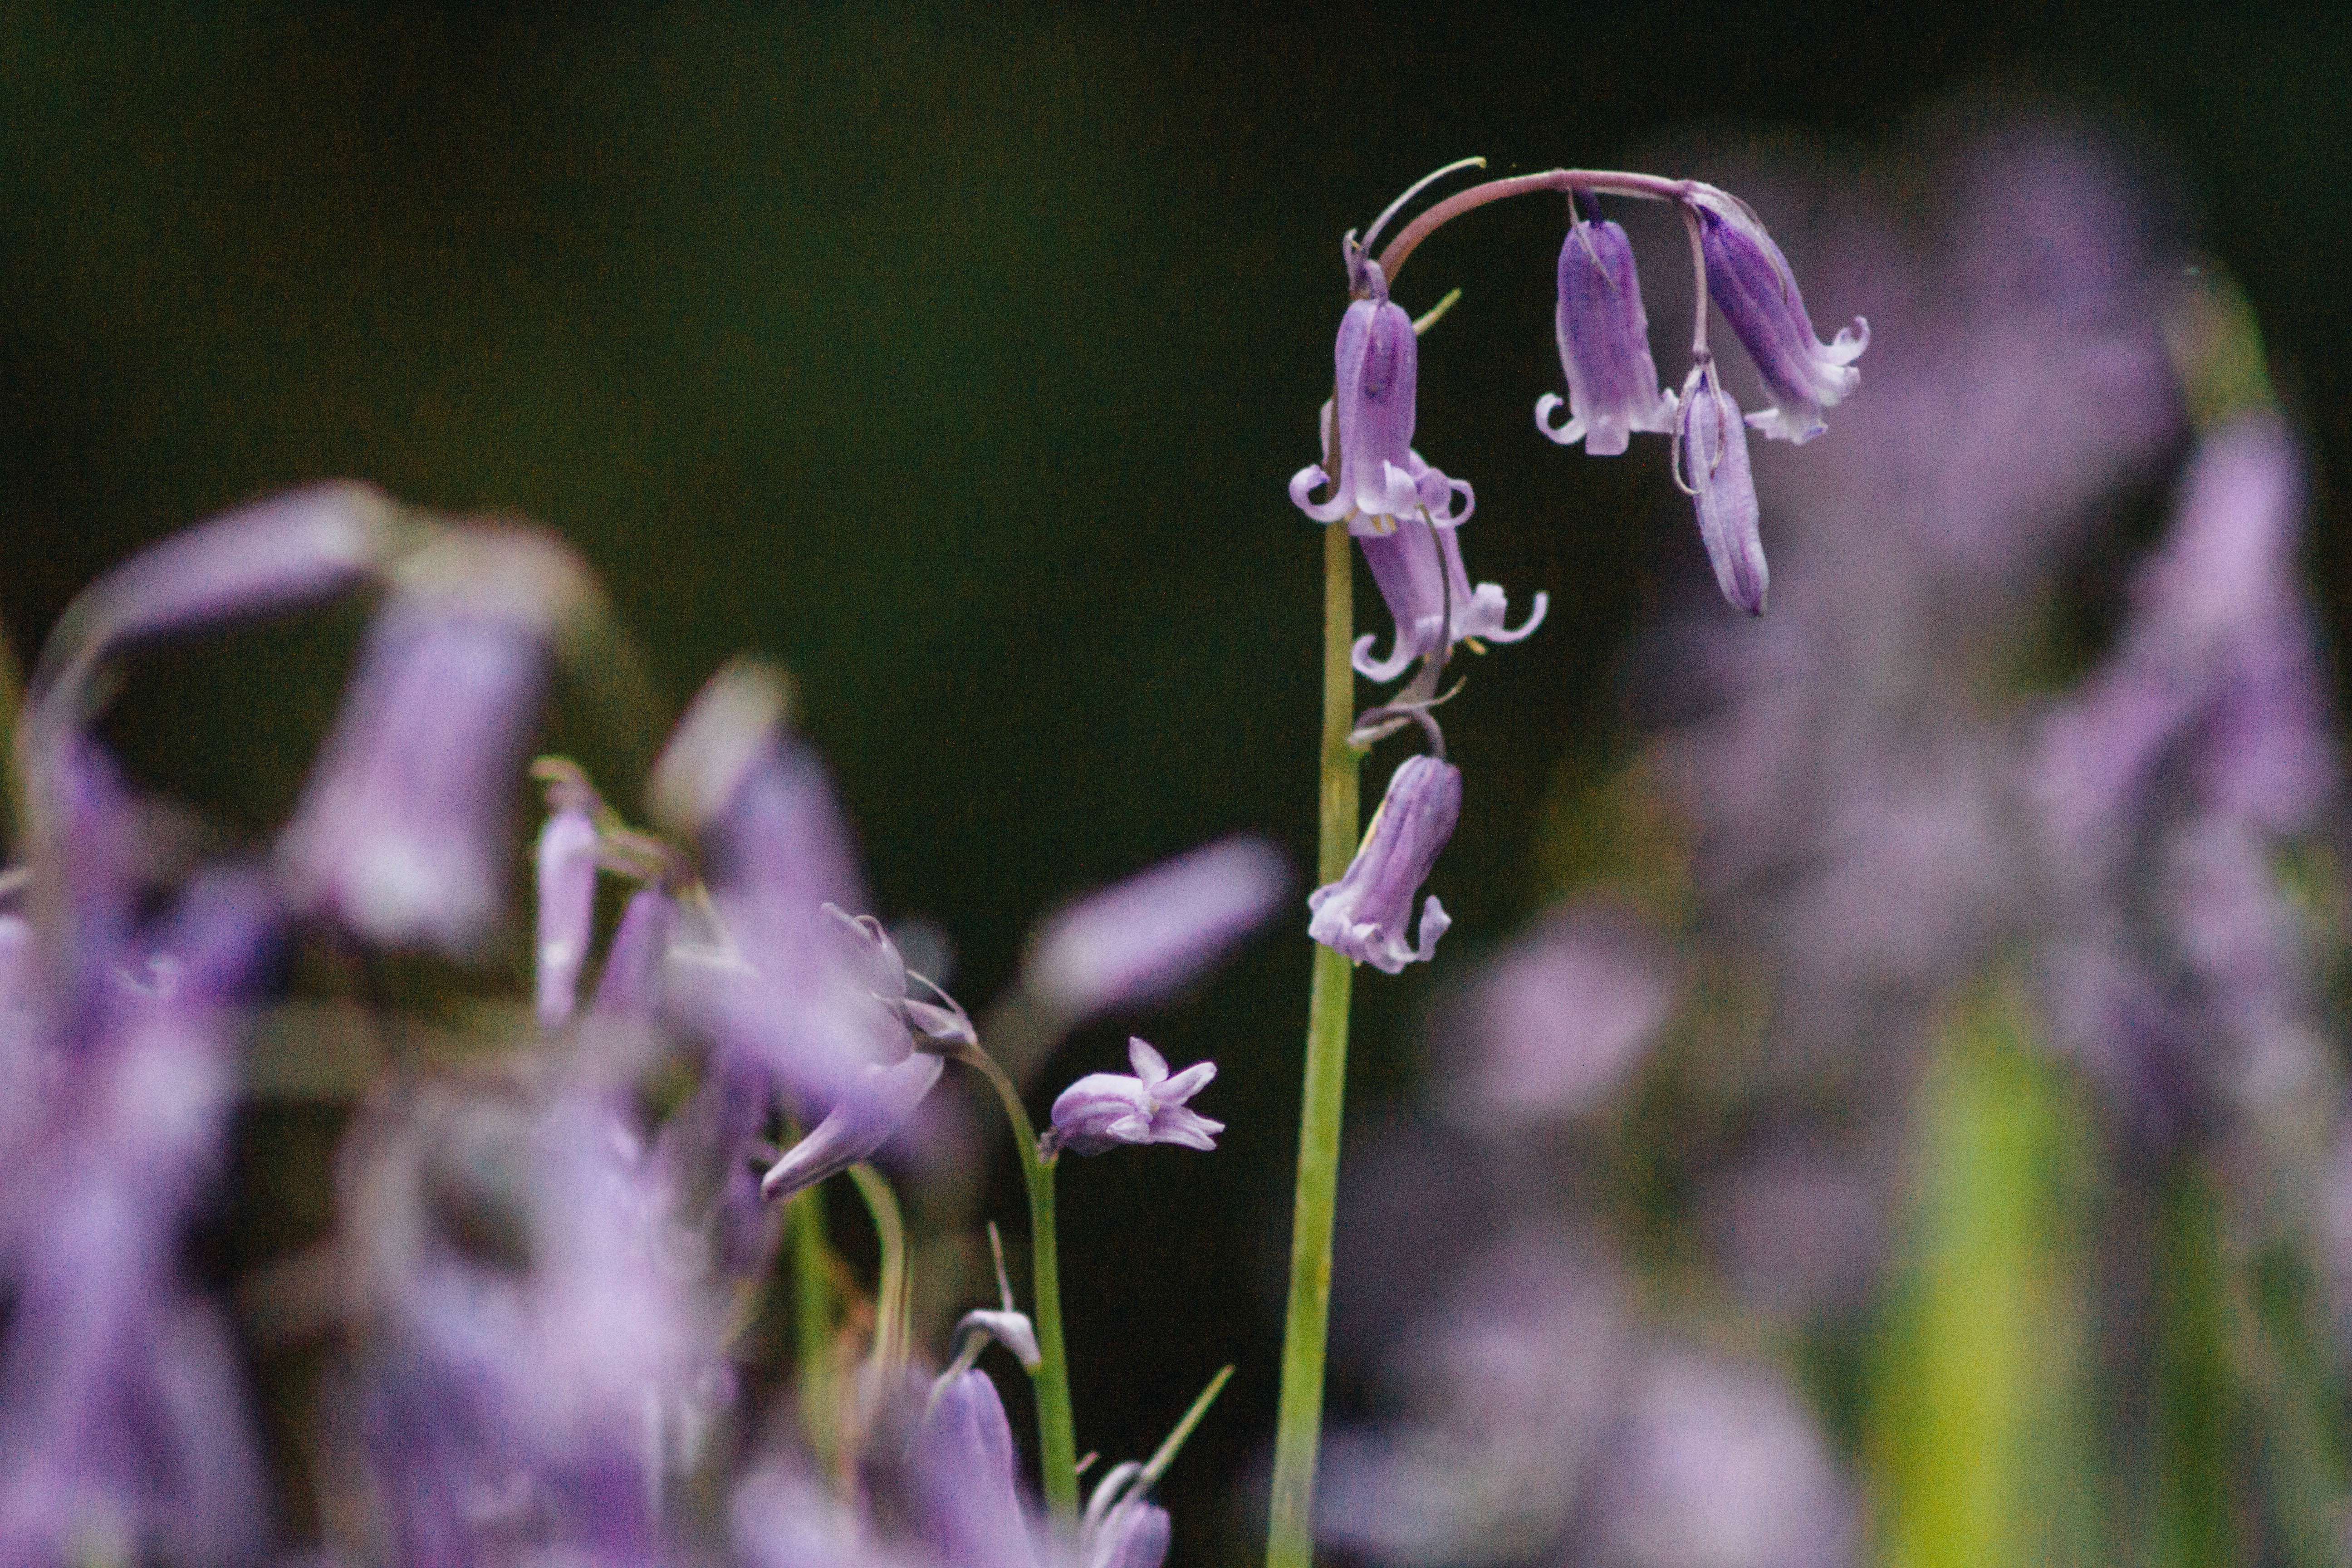
blossom, plant, flower, purple, botany, flora, lavender, wildflower, close up, macro photography, flowering plant, plant stem, land plant, english lavender